Kathy Freston

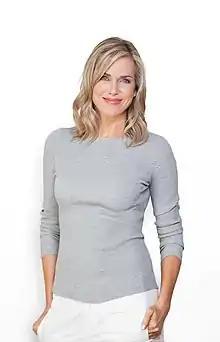
Freston at the Farm Sanctuary 25th Anniversary Gala in New York City

Kathy Freston is an American author and promoter of plant-based nutrition. Her books include "The Lean", "Veganist", "Quantum Wellness", "Clean Protein" and "72 Reasons to Be Vegan".